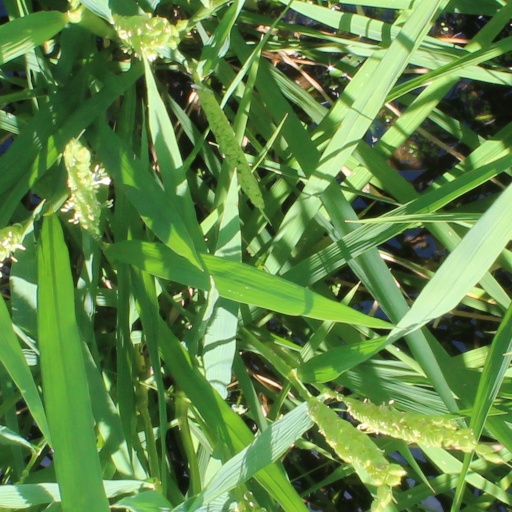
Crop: rice